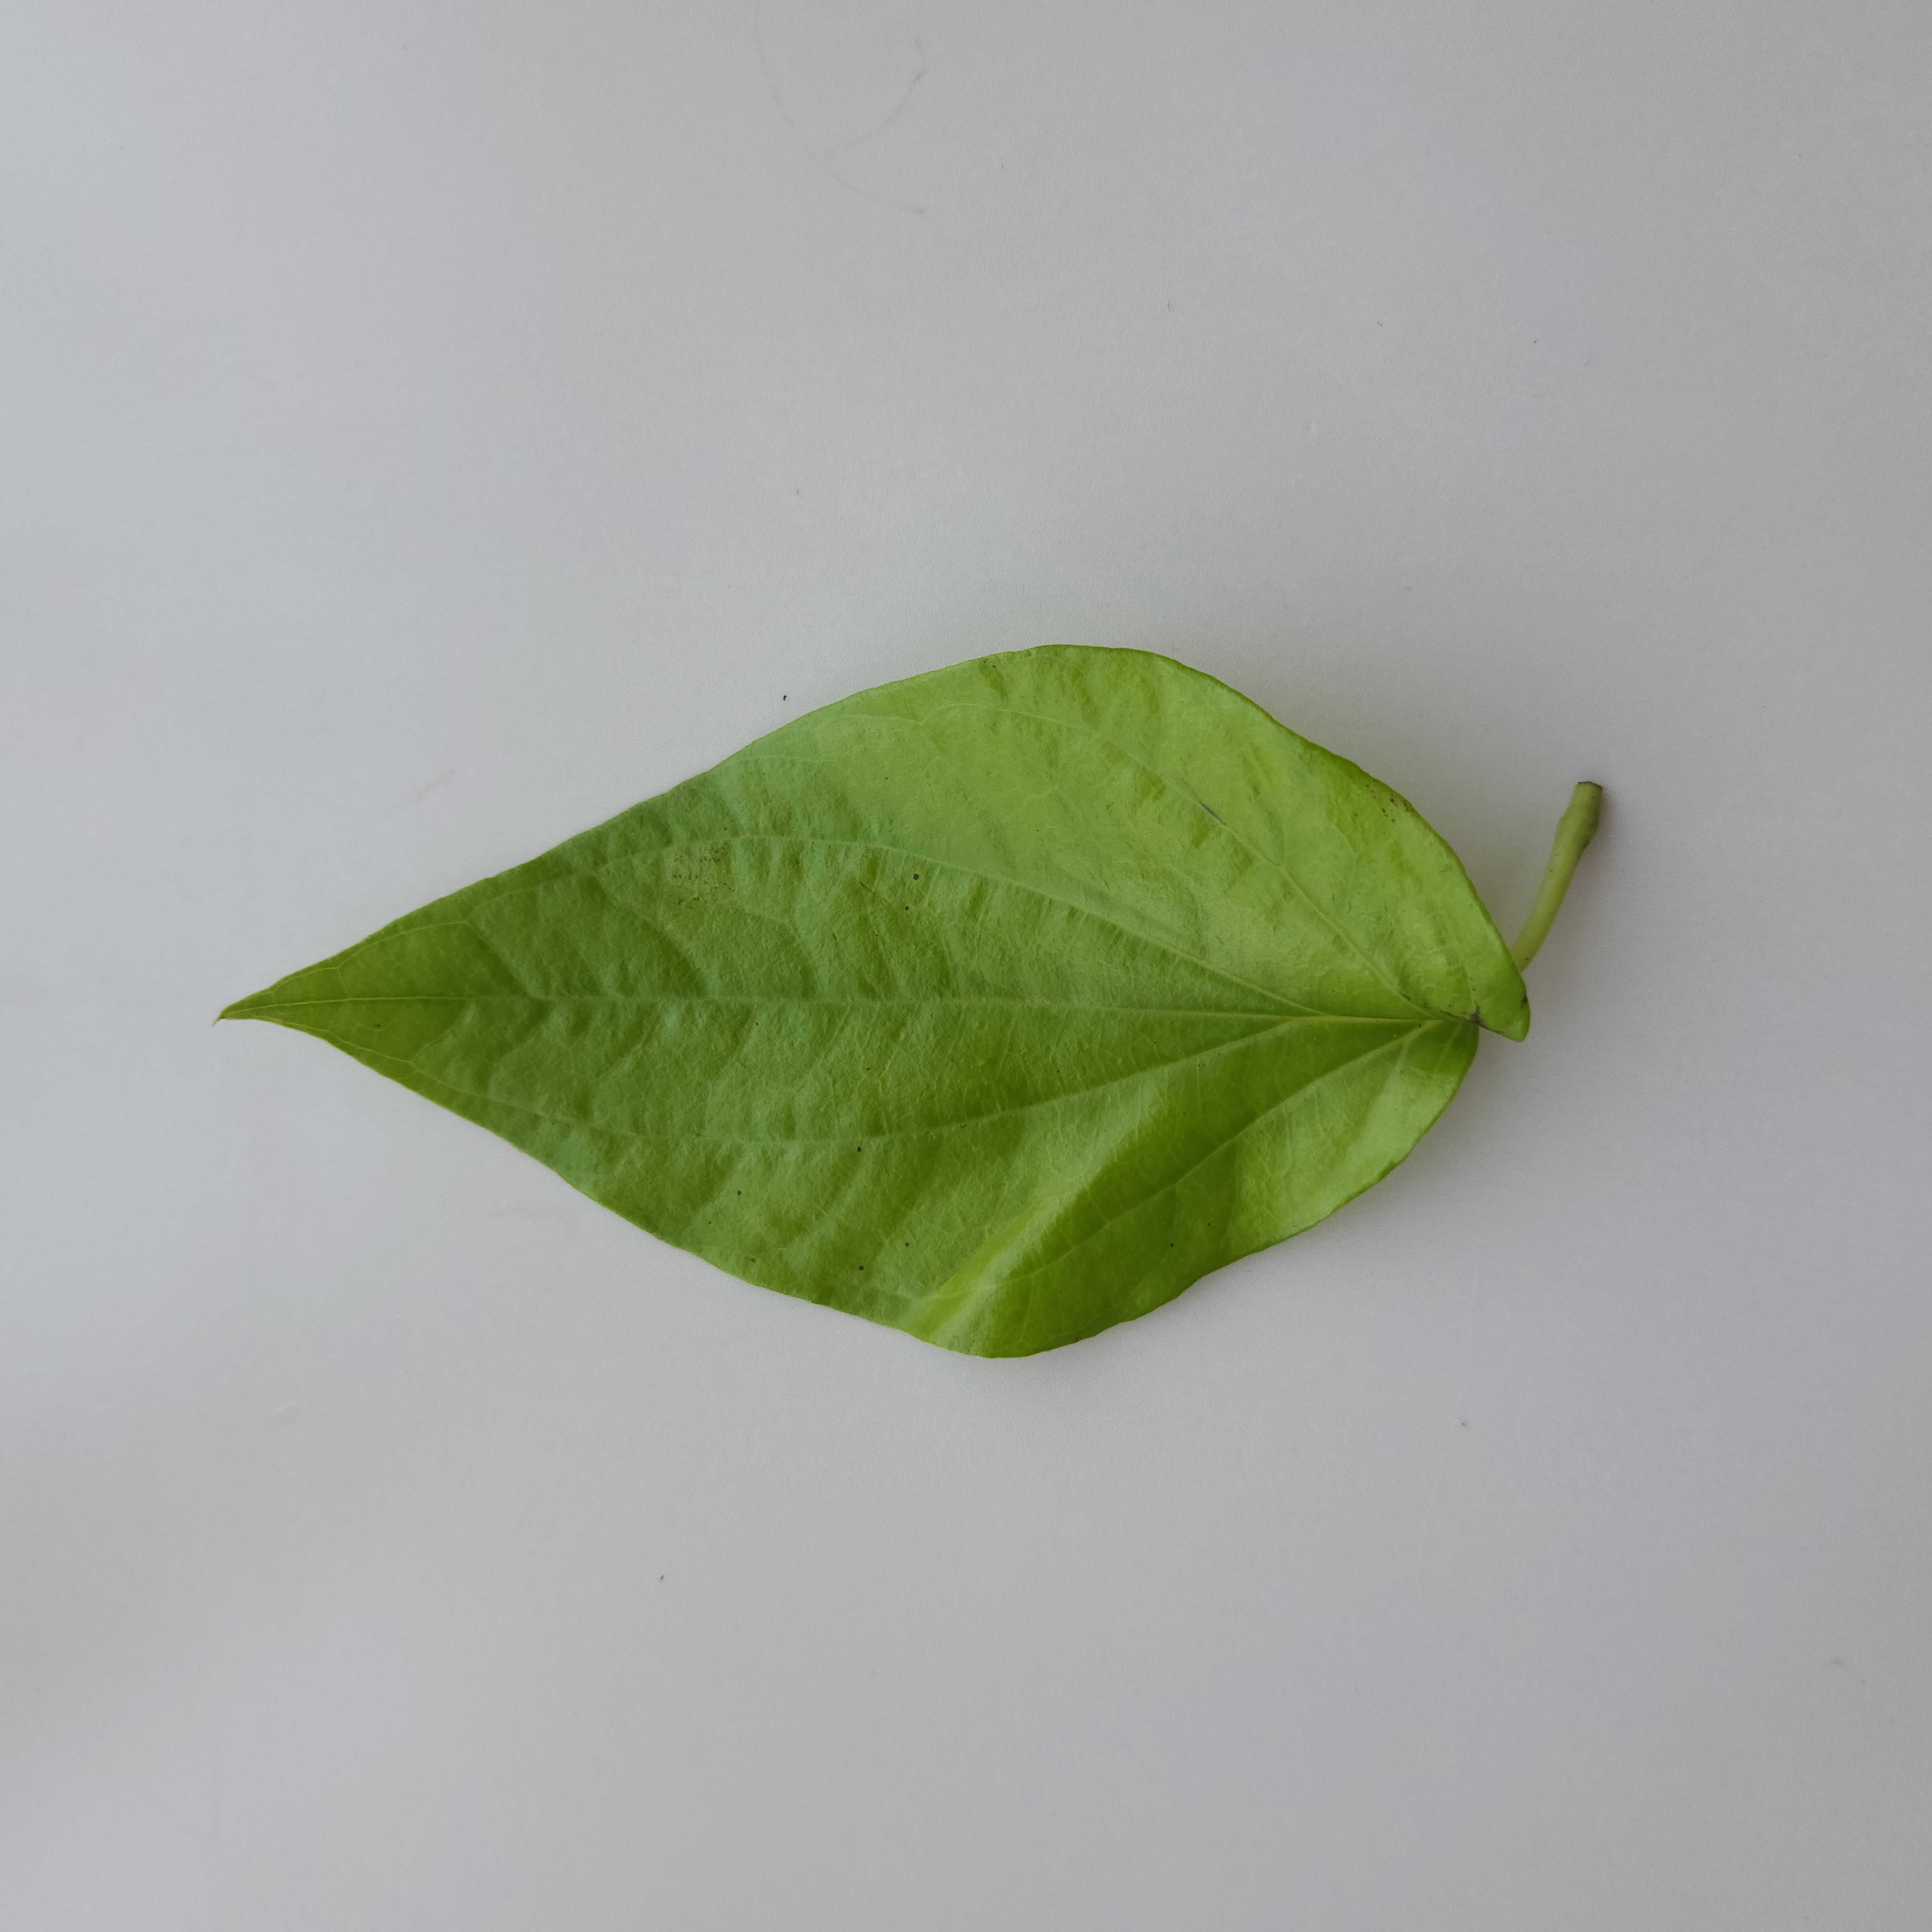
Label: Healthy